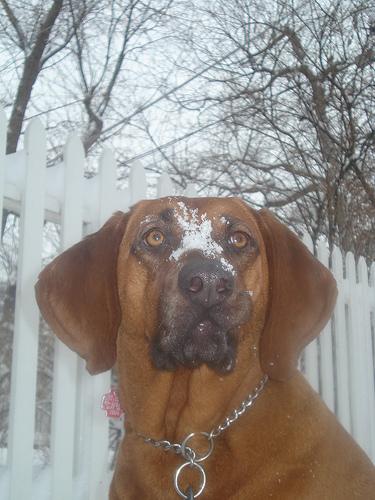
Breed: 207-n000045-redbone